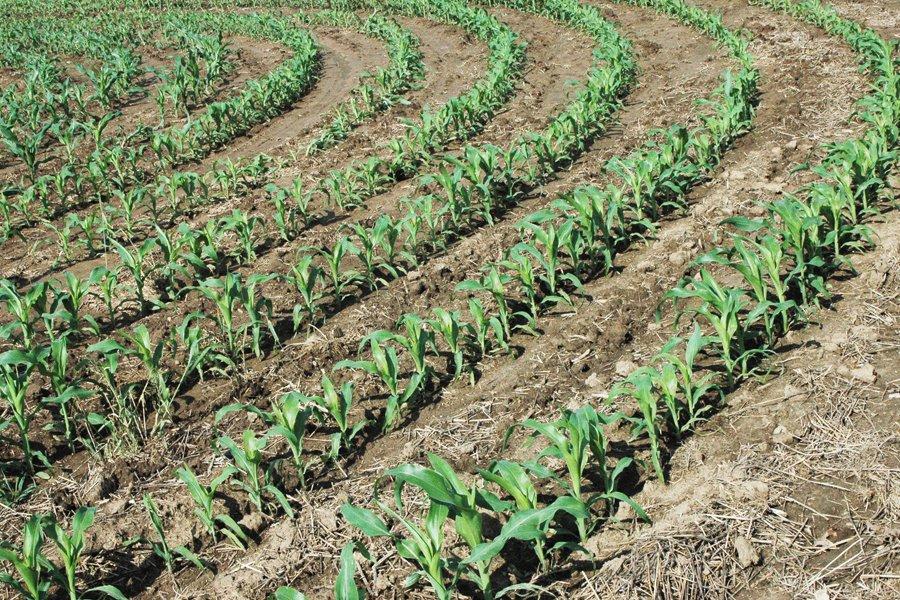
Mimea mingi ya kijani, ambayo imepandwa kimistari kwenye eneo kubwa la shamba la kilimo hiki kwa ajili ya upatikanaji wa mbegu zilizotokana na mimea hii, ambazo hukaushwa na kisha kuuzwa kwa wakulima.